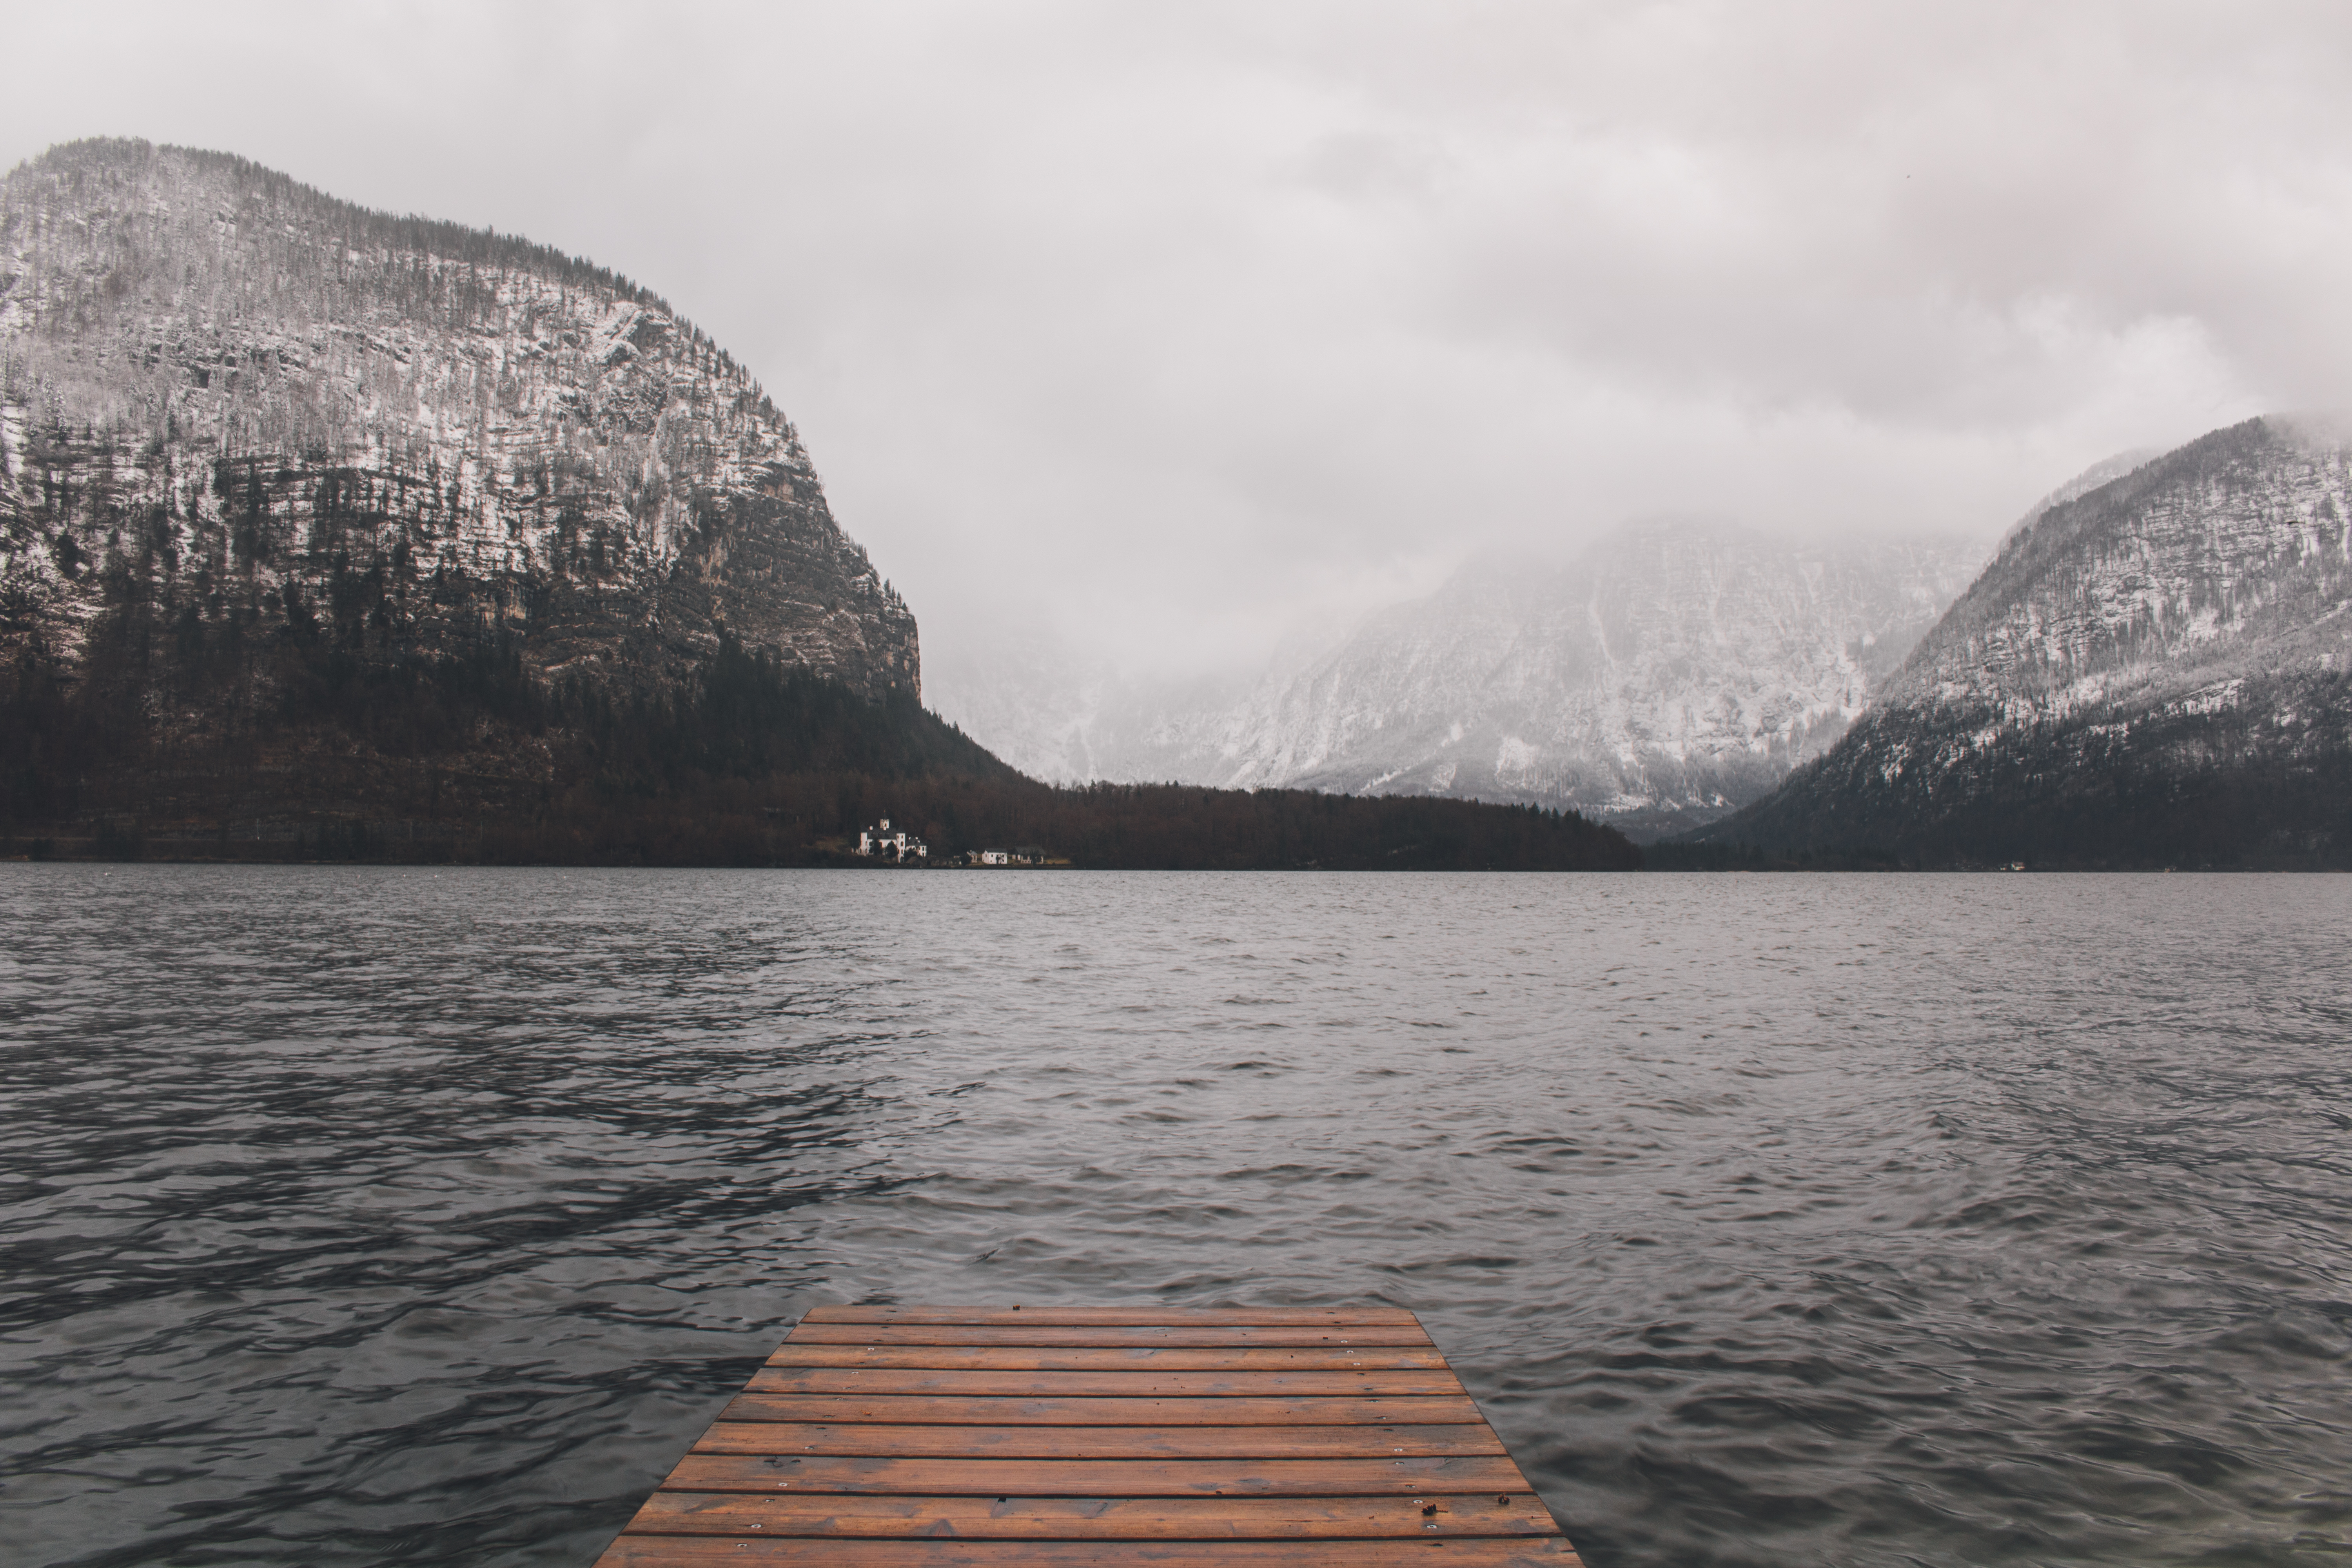
sea, coast, mountain, cloudy, lake, ripple, reflection, vehicle, bay, fjord, reservoir, jetty, loch, landform, glacial landform